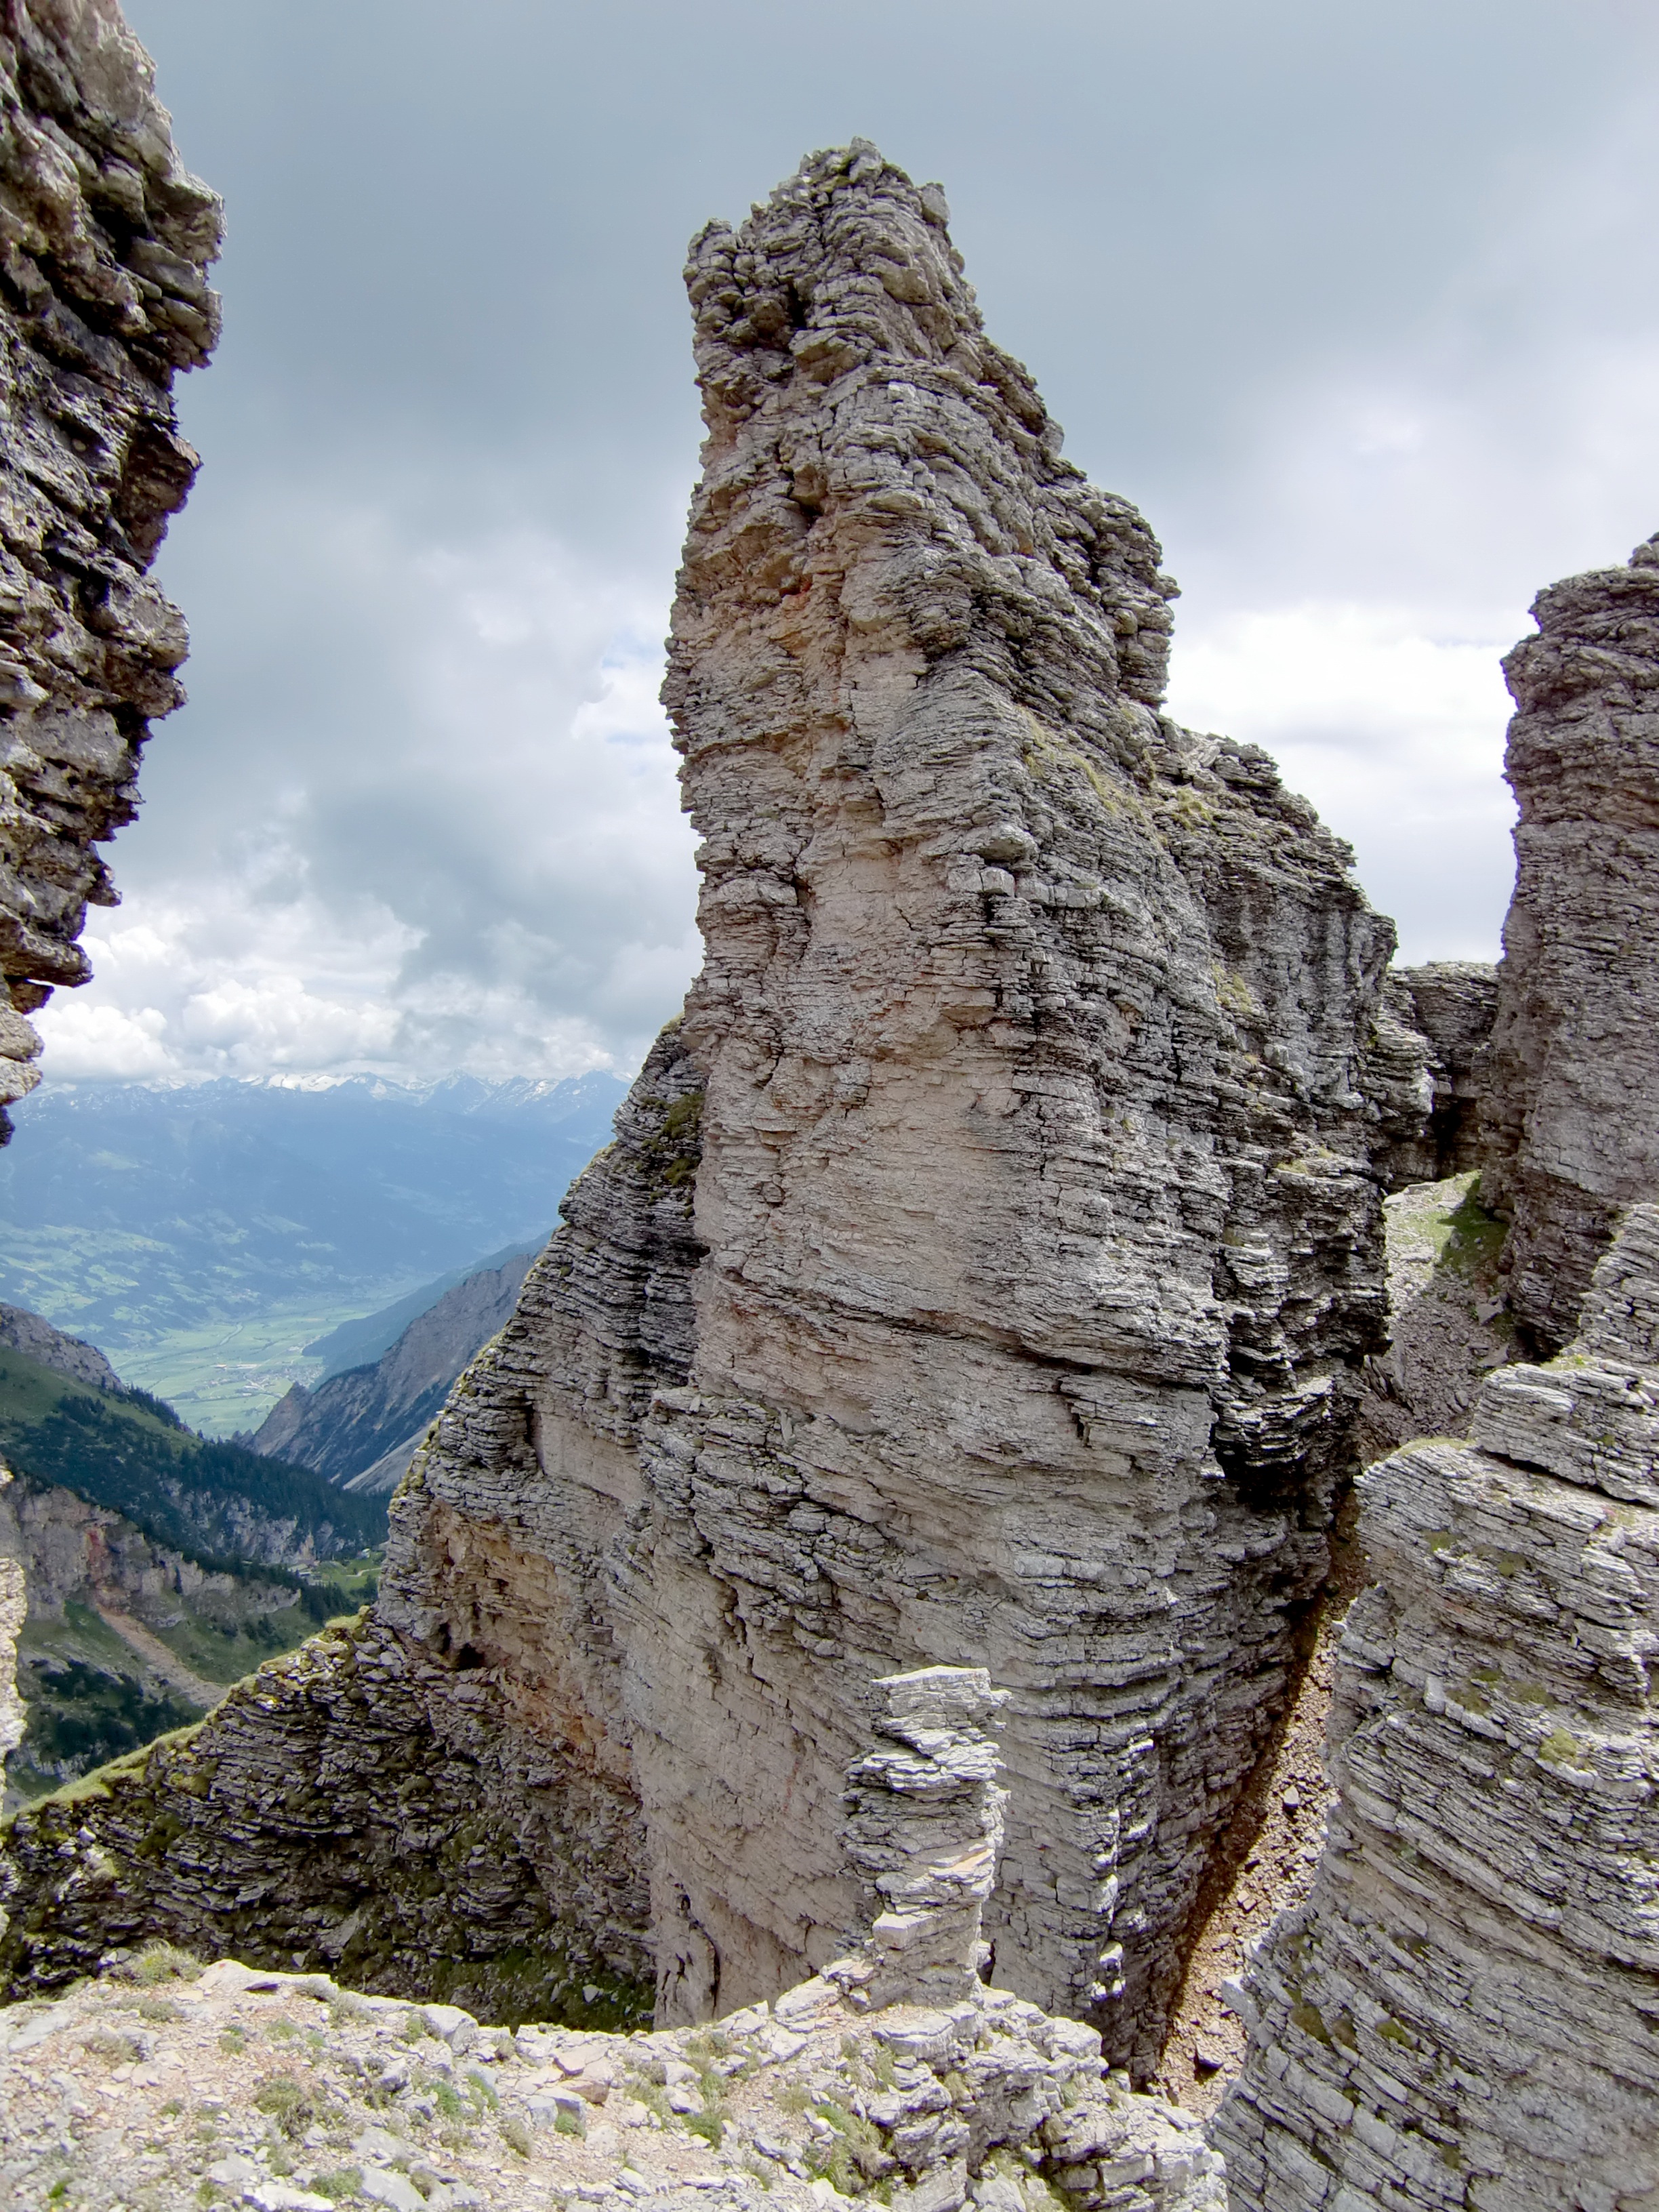
tree, nature, rock, wilderness, walking, mountain, adventure, mountain range, stone, formation, cliff, arch, terrain, national park, material, ridge, geology, mountains, badlands, bizarre, rocky hill, ancient history, mountainous landforms